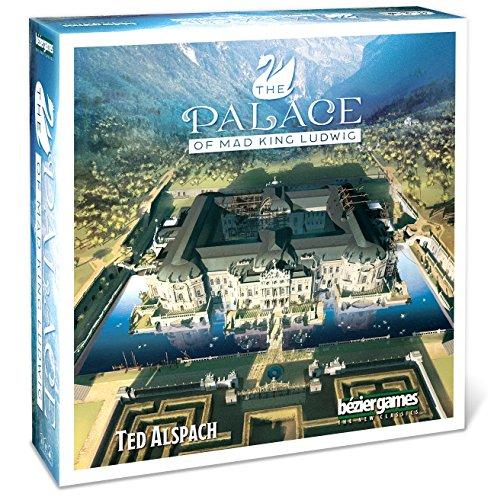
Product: Bezier Games Palace of Mad King Ludwig
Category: Toys & Games | Games & Accessories | Board Games
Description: New stand-alone game set in the same universe as the popular castles of Mad King Ludwig.
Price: $39.97
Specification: ProductDimensions:12x3x12inches|ItemWeight:5pounds|ShippingWeight:5.64pounds(Viewshippingratesandpolicies)|DomesticShipping:ItemcanbeshippedwithinU.S.|InternationalShipping:ThisitemcanbeshippedtoselectcountriesoutsideoftheU.S.LearnMore|ASIN:B073XW4475|Itemmodelnumber:PMKLBEZ|Manufacturerrecommendedage:13yearsandup